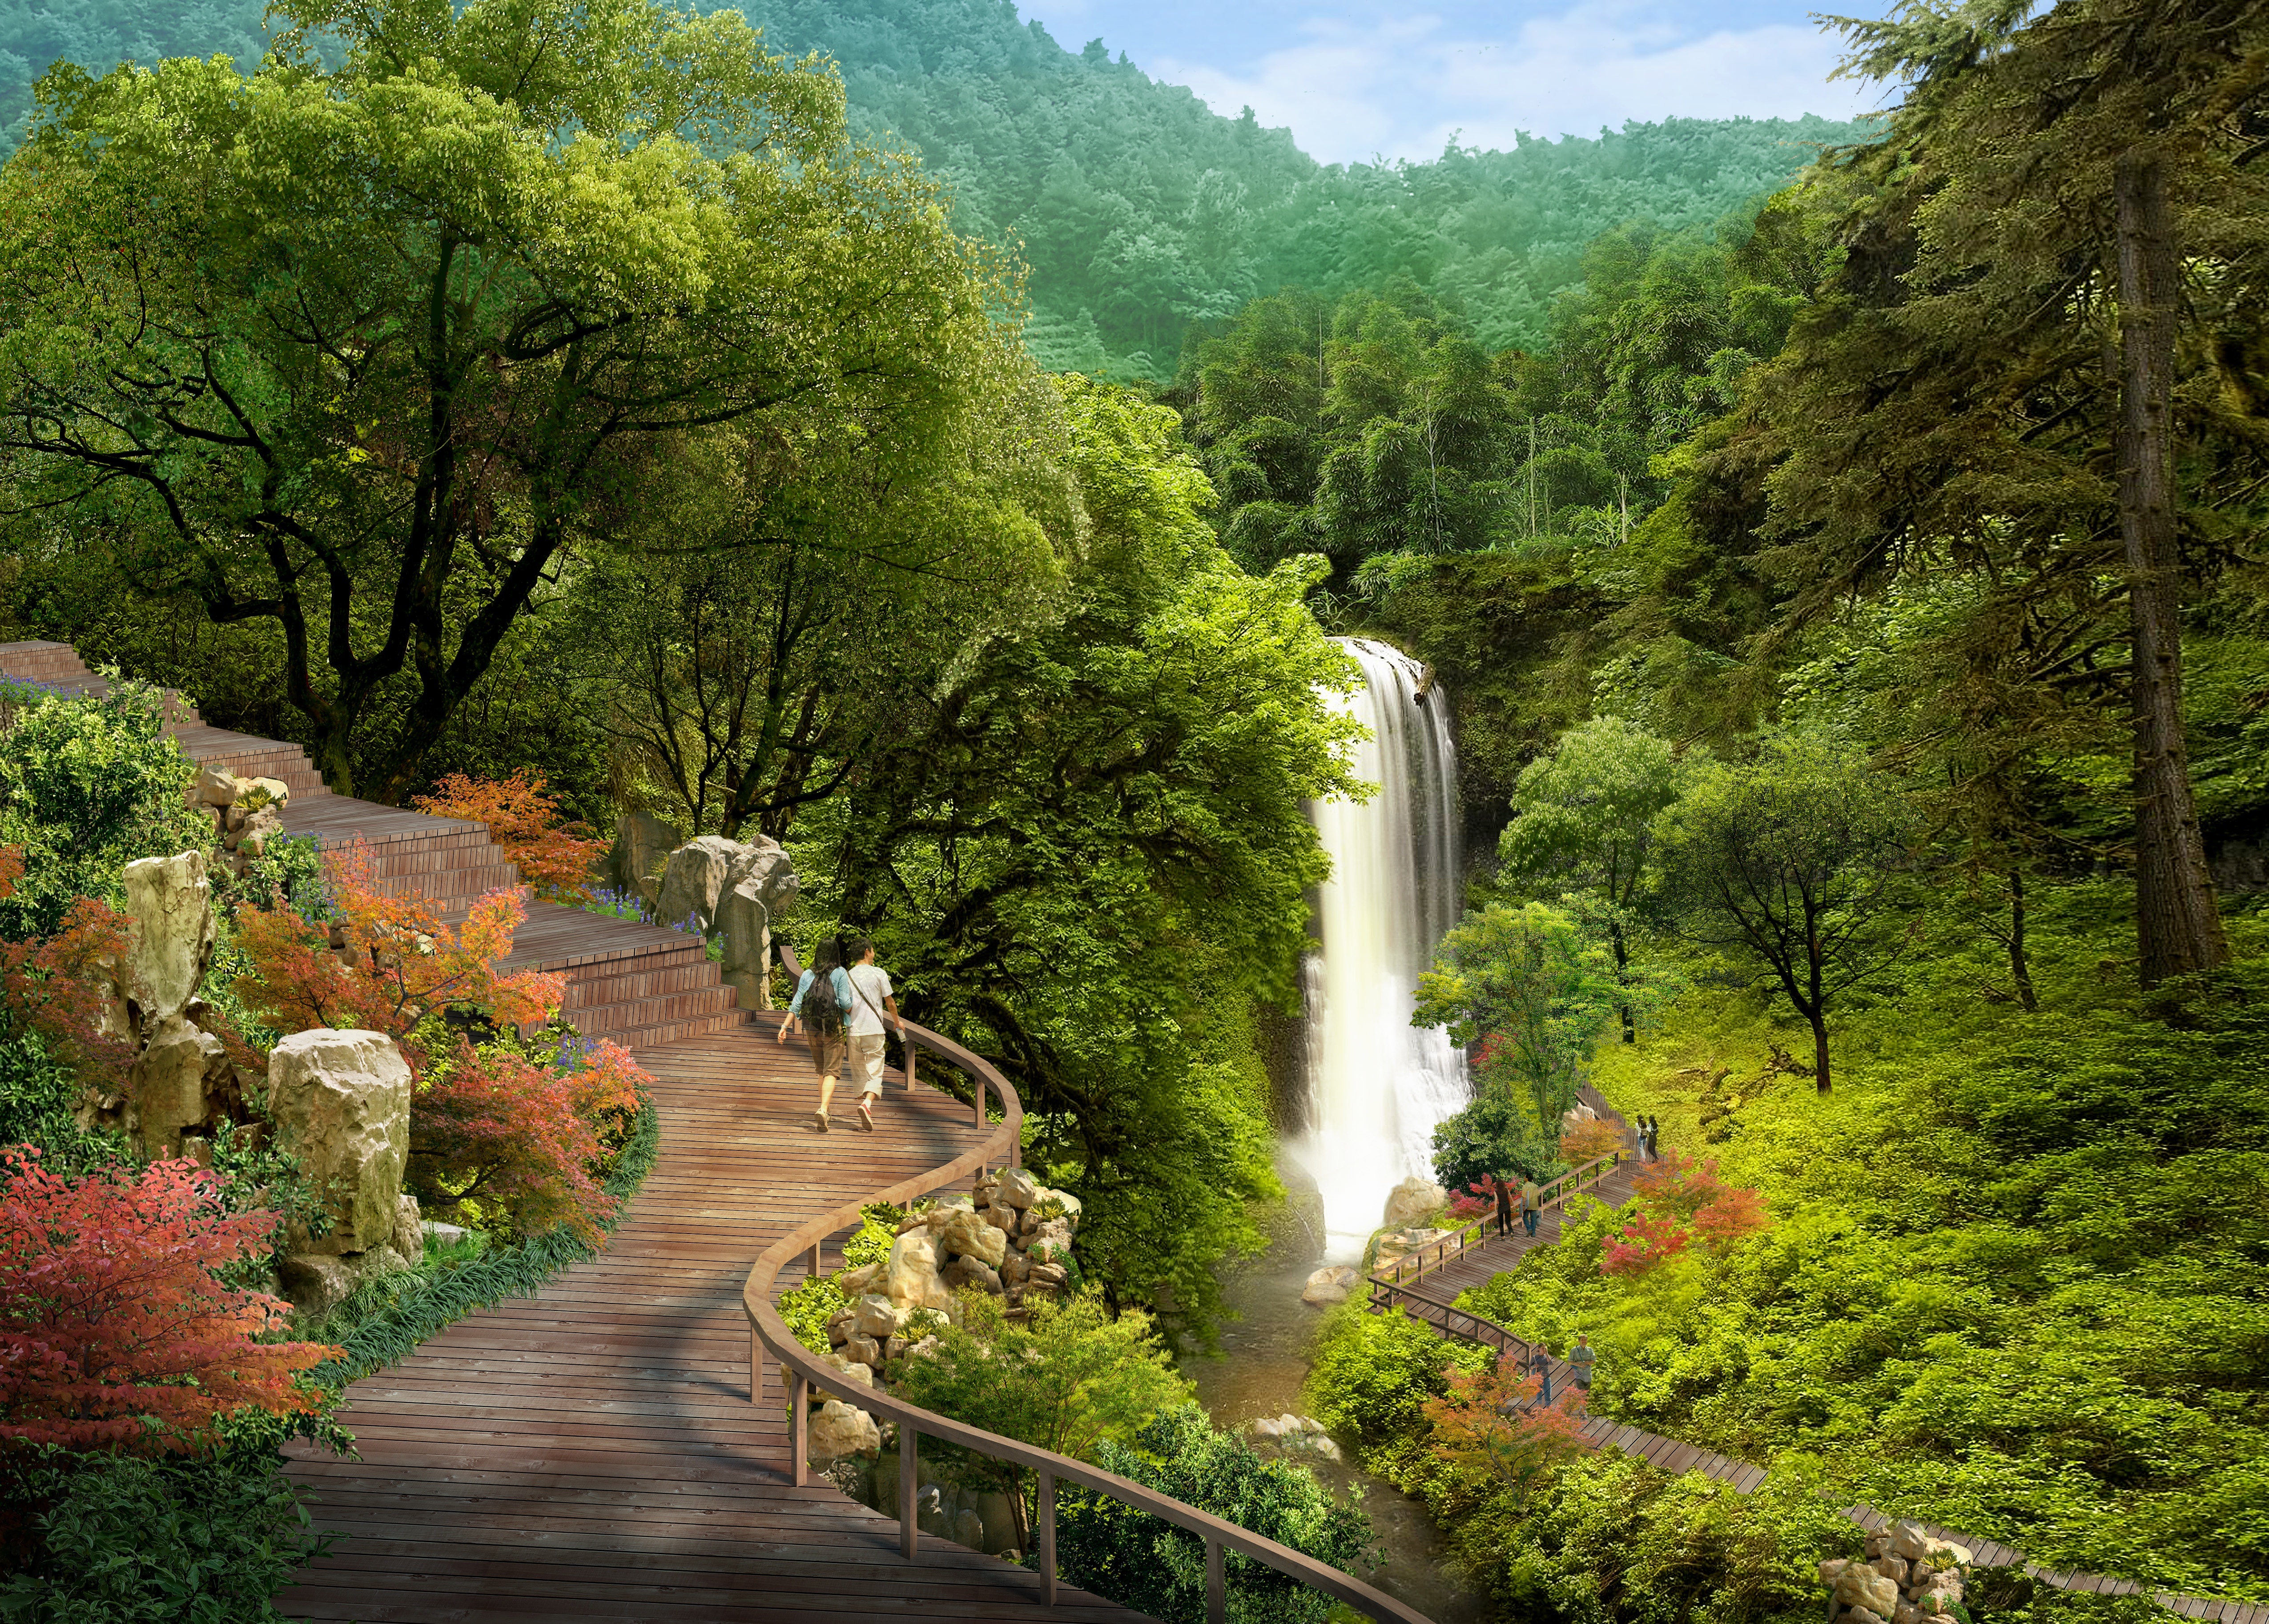
landscape, tree, nature, forest, waterfall, architecture, leaf, flower, building, valley, stream, jungle, autumn, park, botany, garden, vegetation, rainforest, botanical garden, woodland, water feature, ecosystem, visualization, cgi, rendering, visualization 3d, architectural visualization